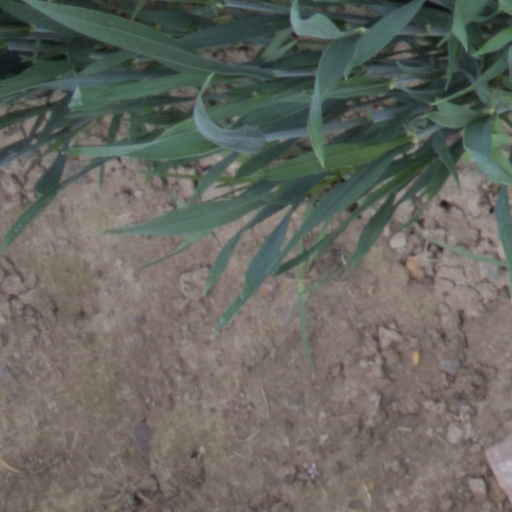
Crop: wheat